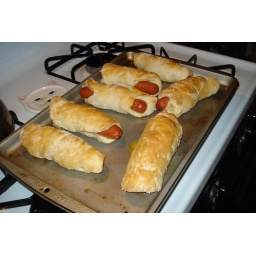
Not actually slim. Pizza dough wrapped around cheddar cheese and Hebrew National franks, baked until golden brown and delicious.